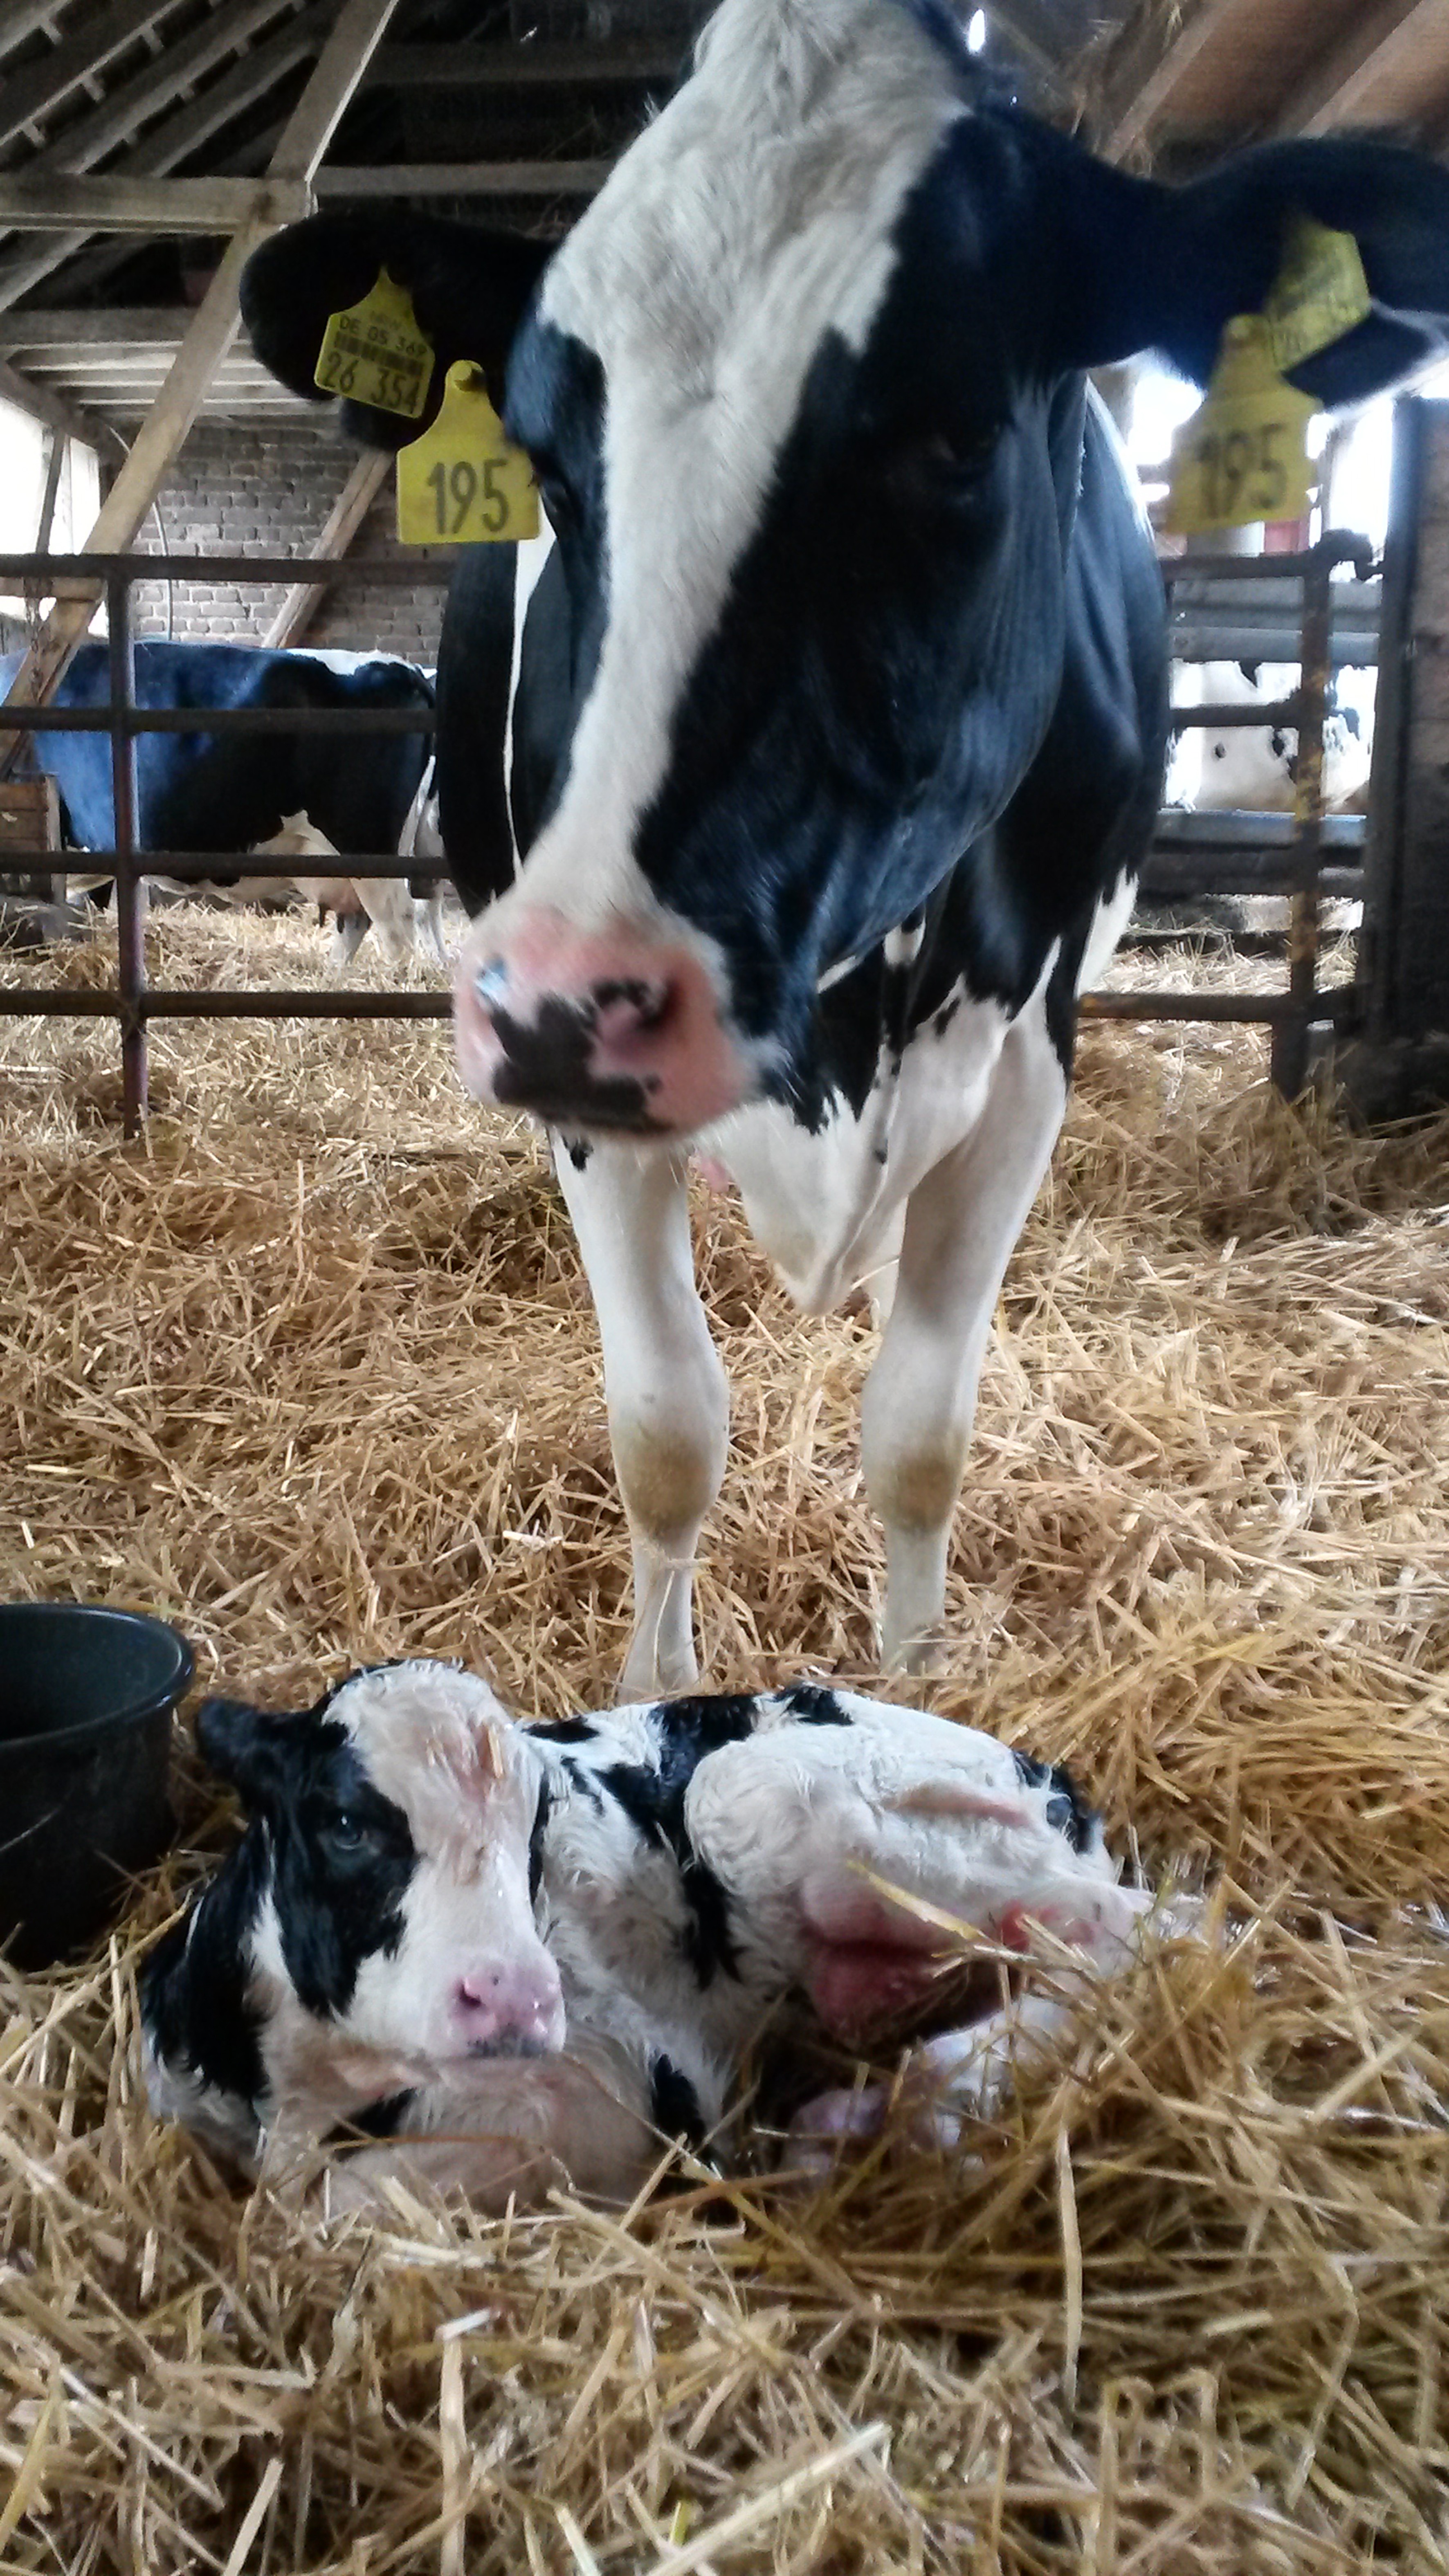
farm, food, cow, pasture, mammal, agriculture, calf, cows, dairy, born, birth, dairy cattle, dairy cow, cattle like mammal, cow goat family